Millennium Line

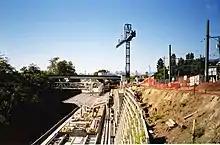
Commercial Drive station under construction in September 2001

In 1995, the British Columbia government announced that an entirely new line, a street-level light rail line, would be built along Broadway and Lougheed Highway to Lougheed Mall (served by Lougheed Town Centre station), as the first phase of the "T"-Line (one of three Intermediate Capacity Transit System lines) outlined in the Metro Vancouver's Livable Region Strategic Plan that extended into Coquitlam. An 18-month review of rapid transit was scheduled and started in January 1998 but was cut short by the government's announcement of its choice of Bombardier's technology in June 1998. This meant that the first phase of the line would have to connect to the existing Expo Line to use its maintenance yard. Connecting the two lines at Broadway station was deemed impracticable, so the lines were connected in New Westminster. Switches to the Millennium Line were installed on the Expo Line just east of Columbia station. Expo Line service was reduced to a single track over the Skybridge during the installation of these switches. The main contractor for the project was SAR Transit, a joint venture of SC Infrastructure, Agra Monenco, and Rizzani de Eccher Inc.